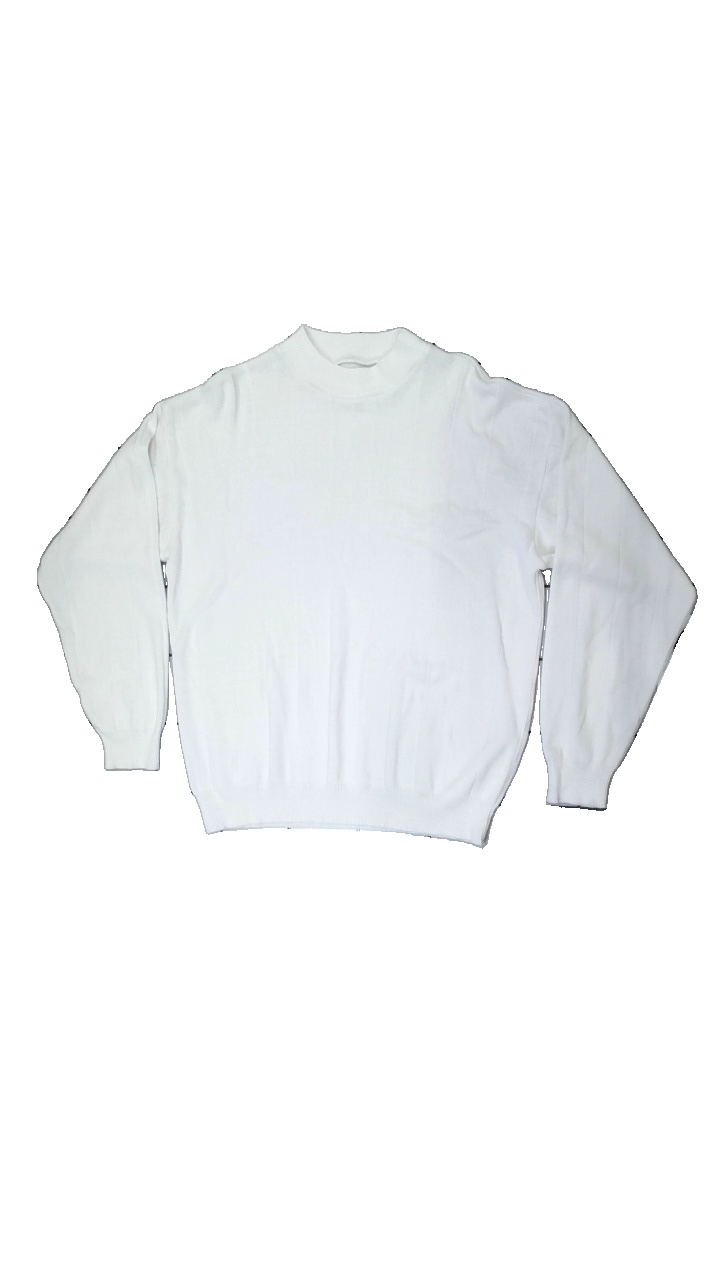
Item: Sweater (Unisex)
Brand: Missing
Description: White sweater, unknown size unknown brand. Poor condition.
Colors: White
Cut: Regular, C-collar
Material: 59% acry, 41% cott
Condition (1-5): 2
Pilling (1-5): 5
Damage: Stain
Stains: Minor
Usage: Export
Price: <50